Uchiwa-e

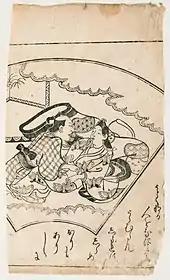
Hishikawa Moronobu -

One historical fan vendor whose life is well-recorded is . Ebiya printed and sold both fan and standard-sized prints until around 1895. Although Ebiya's publishing house originally commissioned designs from Utagawa Kunisada and Utagawa Kuniyoshi exclusively, they expanded their roster to include other artists from the late 1850s.